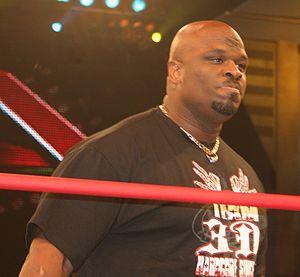
Devon Hughes est un catcheur américain, plus connu pour ses apparitions à la Extreme Championship Wrestling et World Wrestling Entertainment en tant que D-Von Dudley. Il a également fait partie de la Total Nonstop Action Wrestling sous le nom Devon en tant qu'ancien membre des Aces & Eights. Il travaille actuellement à la World Wrestling Entertainment.